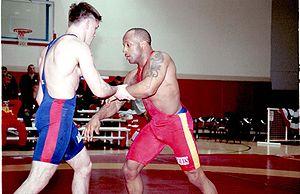
Le grappling désigne l'ensemble des techniques de contrôle, projection, immobilisation et soumission d'un adversaire dans un combat debout ou au sol, à mains nues. Les techniques de soumission incluent les luxations, étranglements et compressions. Le concept de grappling est généralement opposé à celui des techniques de percussion, et se distingue de sports, règles ou systèmes martiaux particuliers.